Procuratie

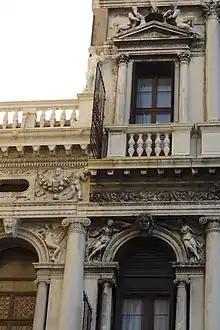
The juncture between the Ionic entablature of Sansovino's library (left) and the 'corrected' entablature of Scamozzi's Procuratie Nuove (right)

By the time of Scamozzi's dismissal in 1597, only the first ten arcades had been built. The project was thereafter entrusted to Francesco di Bernardin Smeraldi, called Fracà, who was also nominated "proto" in 1600 upon the death of Sorella. That same year, the two single-floor apartments already under construction according to Scamozzzi's design were completed, and the first apartment was assigned the following year. Smeraldi then radically reconceived the design as a series of narrower, multi-level apartments. He also simplified the overall decoration. By 1611, the building had reached the twentieth arcade and four apartments were completed. Smeraldi was succeeded as "proto" by Mario della Carità and subsequently, in 1640, by Baldassare Longhena who completed the construction of the Procuratie Nuove around 1660, including the seven arcades that reached the Church of San Geminiano on the western side of the square.